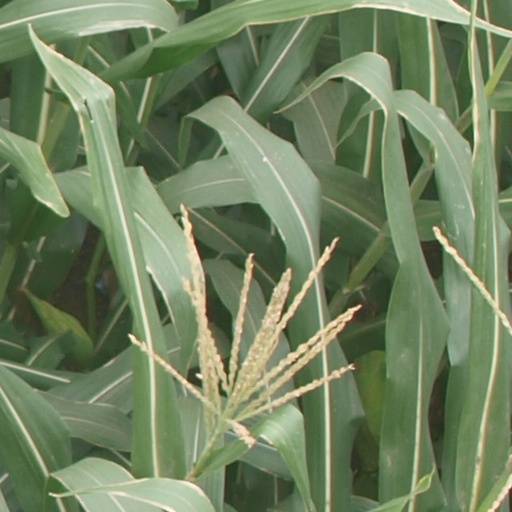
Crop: maize; corn